Historic New England

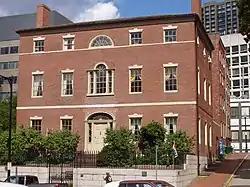
Harrison Gray Otis House, a historic house in Boston and the current headquarters of Historic New England

William Sumner Appleton Jr. founded the Society for the Preservation of new England Antiquities in 1910 for "the purpose of preserving for posterity buildings, places and objects of historical and other interest." Fearing that "our New England antiquities are fast disappearing because no society has made their preservation its exclusive object," Sumner Appleton and a small group of like-minded individuals founded SPNEA in 1910. By 1920, Director of Museums Harry Vinton Long wrote in his report that the museum’s purpose is "to preserve and illustrate the life of New Englanders..." The history of New Englanders encompasses the stories of family life, immigration, school girls' routines, servants' duties, the enslaved Africans, and the products of masons, carpenters, and furniture makers. The first annual meeting was held at the 41 Brimmer Street Boston home of Mary Lee Ware, a noted philanthropist in the area as well at the patroness of Harvard University's famed Glass Flowers collection.